Ovaltine

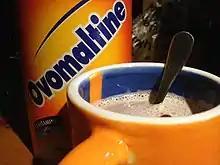
Ovaltine jar and cup, both in the distinctive orange colour

Ovaltine, also known by its original name Ovomaltine, is a brand of milk flavouring product made with malt extract, sugar (except in Switzerland), and whey. Some flavours also have cocoa. Ovaltine, a registered trademark of Associated British Foods, is made by Wander AG, a subsidiary of Twinings, which acquired the brand from Novartis in 2002, except in the United States, where Nestlé acquired the rights separately from Novartis in the late 2000s.